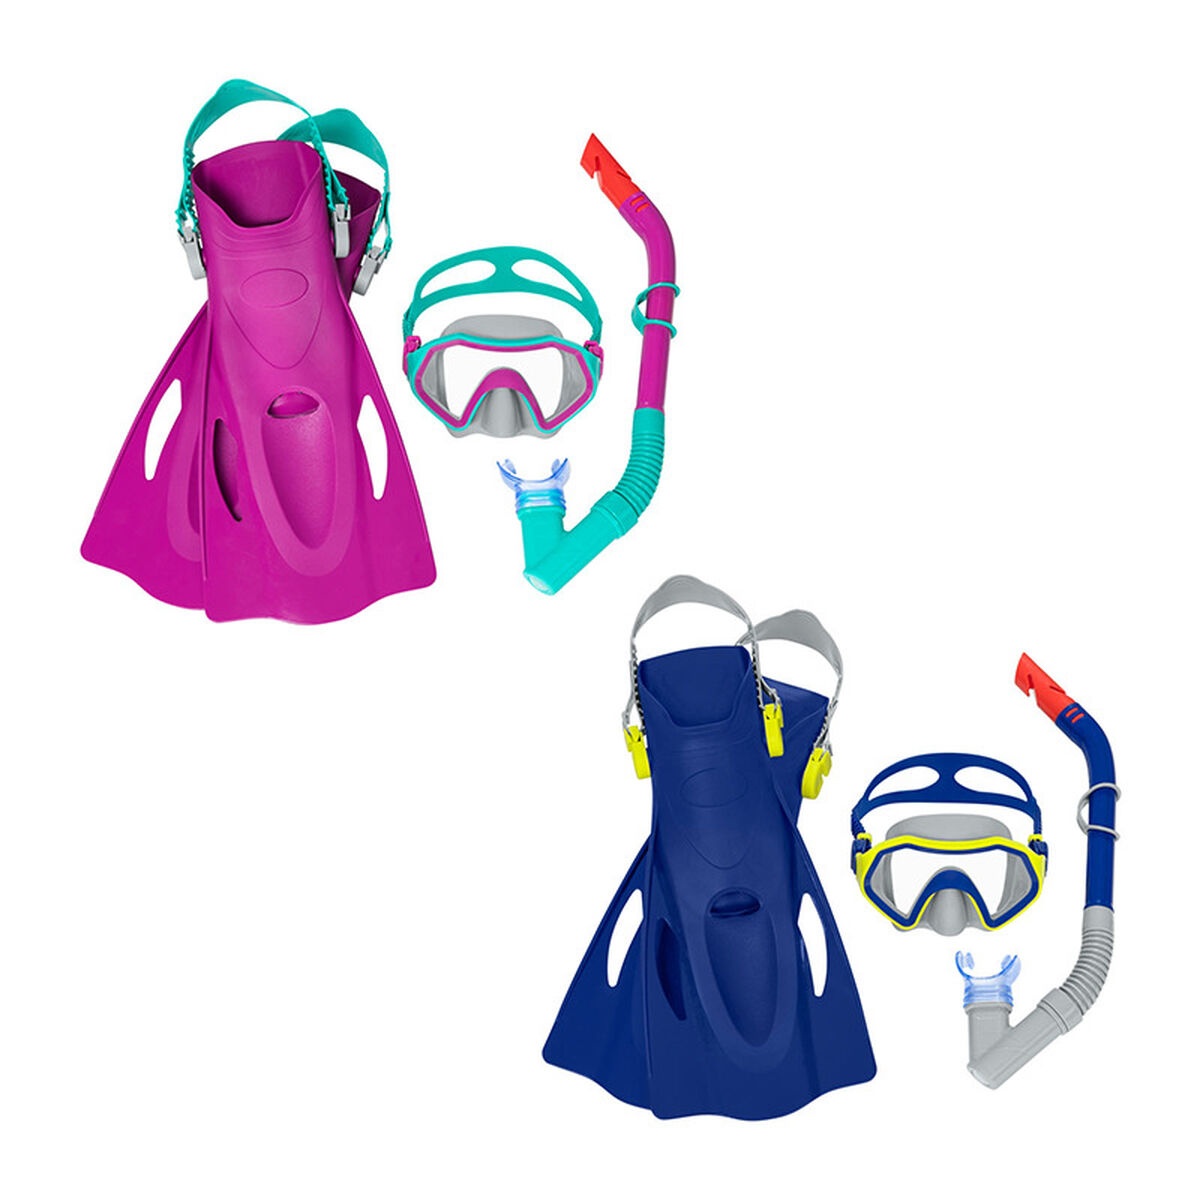
Tauchbrille mit Schnorchel und Flossen Bestway 37-41
Mit diesen Vorschlägen, die Jung und Alt begeistern werden, ist der Sommerspaß garantiert! Kaufen Sie Tauchbrille mit Schnorchel und Flossen Bestway 37-41 ] und genießen Sie Ihre Freizeit! Wichtige informationen: Verschiedene Designs. Versand nach Zufallsprinzip und vom Bestand abhängig Farbe: Bunt Stückzahl: 1 Stück Material: Polycarbonat PVC Merkmale: Verstellbarer Gurt UV-Schutz Mit einem nassen Tuch reinigen Auslaufsicher Größe: 37-41 Empfohlene verwendung: Strand Außenbereich Camping Geschlecht: Für Kinder Unisex-Erwachsene Empfohlenes Alter: + 3 jahre + 7 Jahre
Brand: Bestway
Category: Sporting Goods > Outdoor Recreation > Boating & Water Sports > Diving & Snorkeling > Diving & Snorkeling Equipment Sets